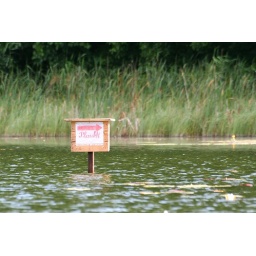
A &amp;quot;road&amp;quot; sign in Pastovys lake